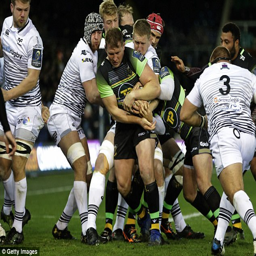
person is a crucial player for his side and will look to lead from the front